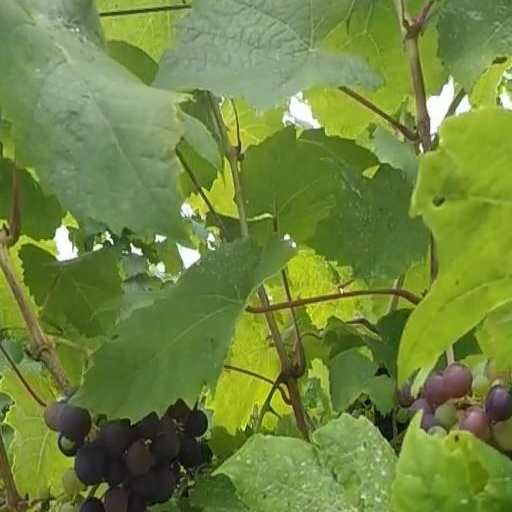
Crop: grape